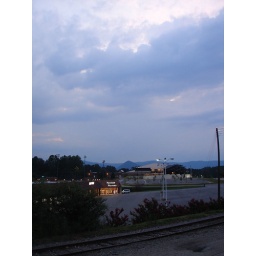
Jasper, GA - sky over Sharptop Mountain, shopping center & train tracks